FC Sakhalin Yuzhno-Sakhalinsk

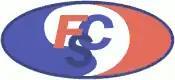
Club's former crest

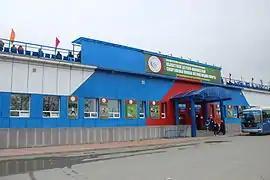
Spartak Stadium in Yuzhno Sakhalinsk

FC Sakhalin Yuzhno-Sakhalinsk was a Russian football club based in Yuzhno-Sakhalinsk, Russia. The club was founded as FC Sakhalin-Tourist Yuzhno-Sakhalinsk in 2004 and changed their name to Sakhalin Yuzhno-Sakhalinsk in 2005.